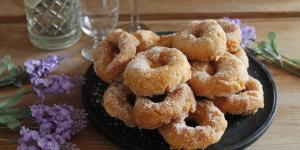
roscos fritos de la abuela